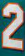
Number: 2